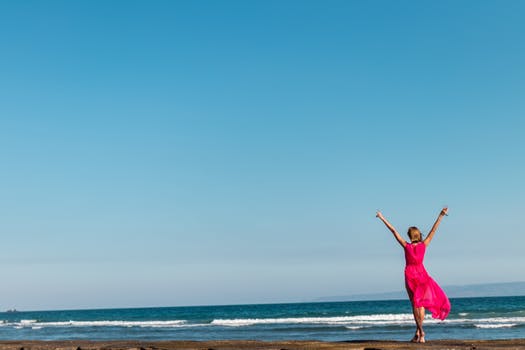
Label: No Watermark